Please Don't Go (KC and the Sunshine Band song)

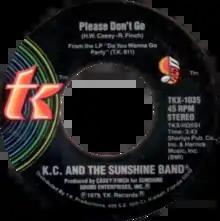
Side A of the US single

"Please Don't Go" is a song written by Harry Wayne Casey and Richard Finch, then members of KC and the Sunshine Band, and released as the second single from the band's sixth album, "Do You Wanna Go Party" (1979). Cover versions of the song that reached the top songs charts were recorded by Double You, by KWS (both 1992), and by Basshunter (2008).